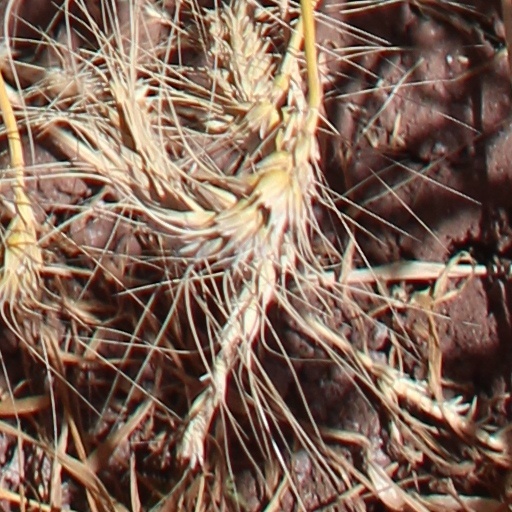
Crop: wheat